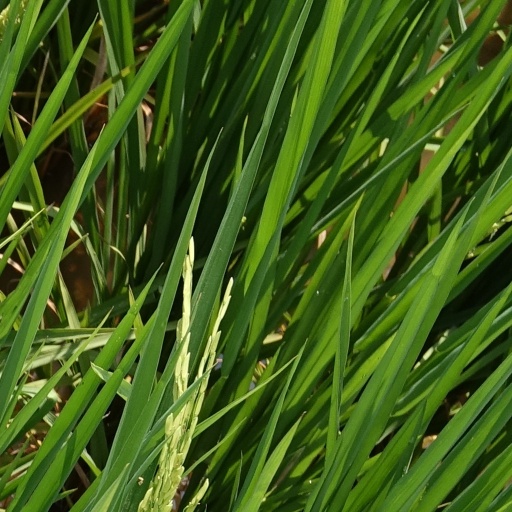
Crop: rice